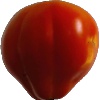
Label: Tomato 1